Our Lady of Pompeii Roman Catholic Church, Yoogali

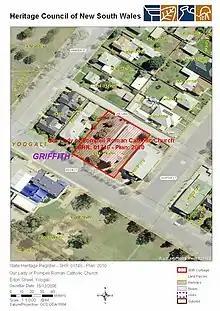
Heritage boundaries

Dating from 1939 to 1940, Our Lady of Pompeii Roman Catholic Church is historically significant as possibly the oldest church constructed by, and for the sole use of an Italian community which is still in use in New South Wales. Construction of such churches by small, impoverished ethnic communities appears uncommon in Australia.